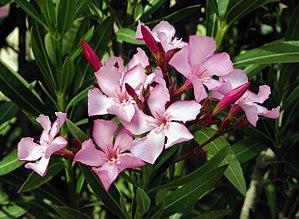
Le Sind ou Sindh est une région historique et l’une des quatre provinces fédérées du Pakistan. Situé le plus au sud du pays, il est entouré du Baloutchistan à l'ouest et au nord, du Pendjab au nord, du Rajasthan indien à l'est et enfin du Gujarat et du Rann de Kutch au sud. Le Sind dispose aussi d'un accès à la mer d'Arabie au sud-ouest.